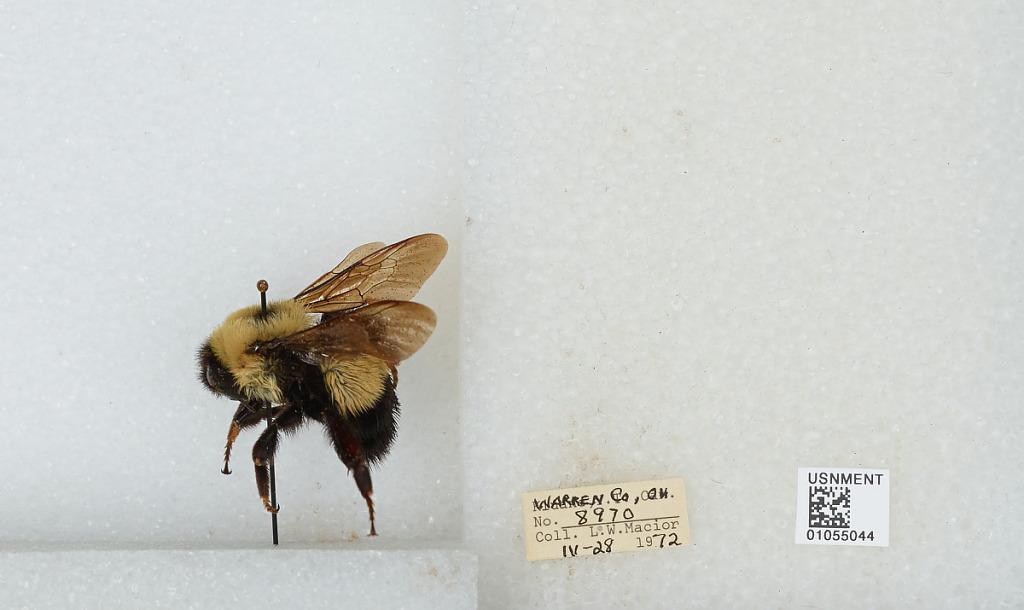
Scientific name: Bombus (Bombus) affinis Cresson
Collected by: L. Macior
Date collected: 1972-4-28
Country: United States
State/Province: Ohio
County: Warren
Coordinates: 39.4242, -84.1856